Scobey Schools

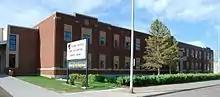
View of Scobey High School

Scobey Schools is the only K-12 school in Daniels County. For the 2021-2022 school year, 279 students were enrolled from K-12. Scobey Schools offers all core classes, such as English, history, mathematics, in addition to elective courses. Elective classes provided at the school include psychology, computer programming, Spanish, and various shop classes. In 2012, the school purchased each student an Apple iPad to use for an E-Textbook.